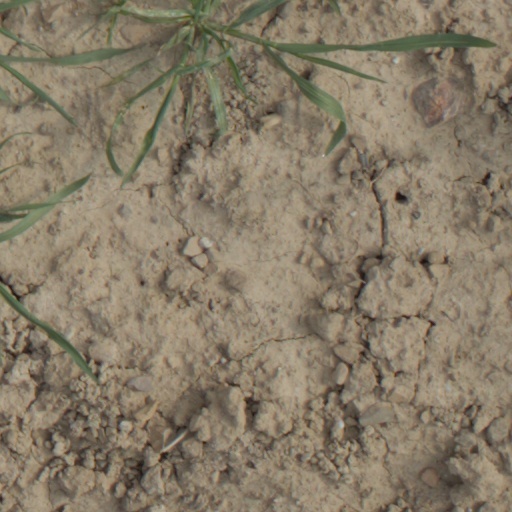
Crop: wheat